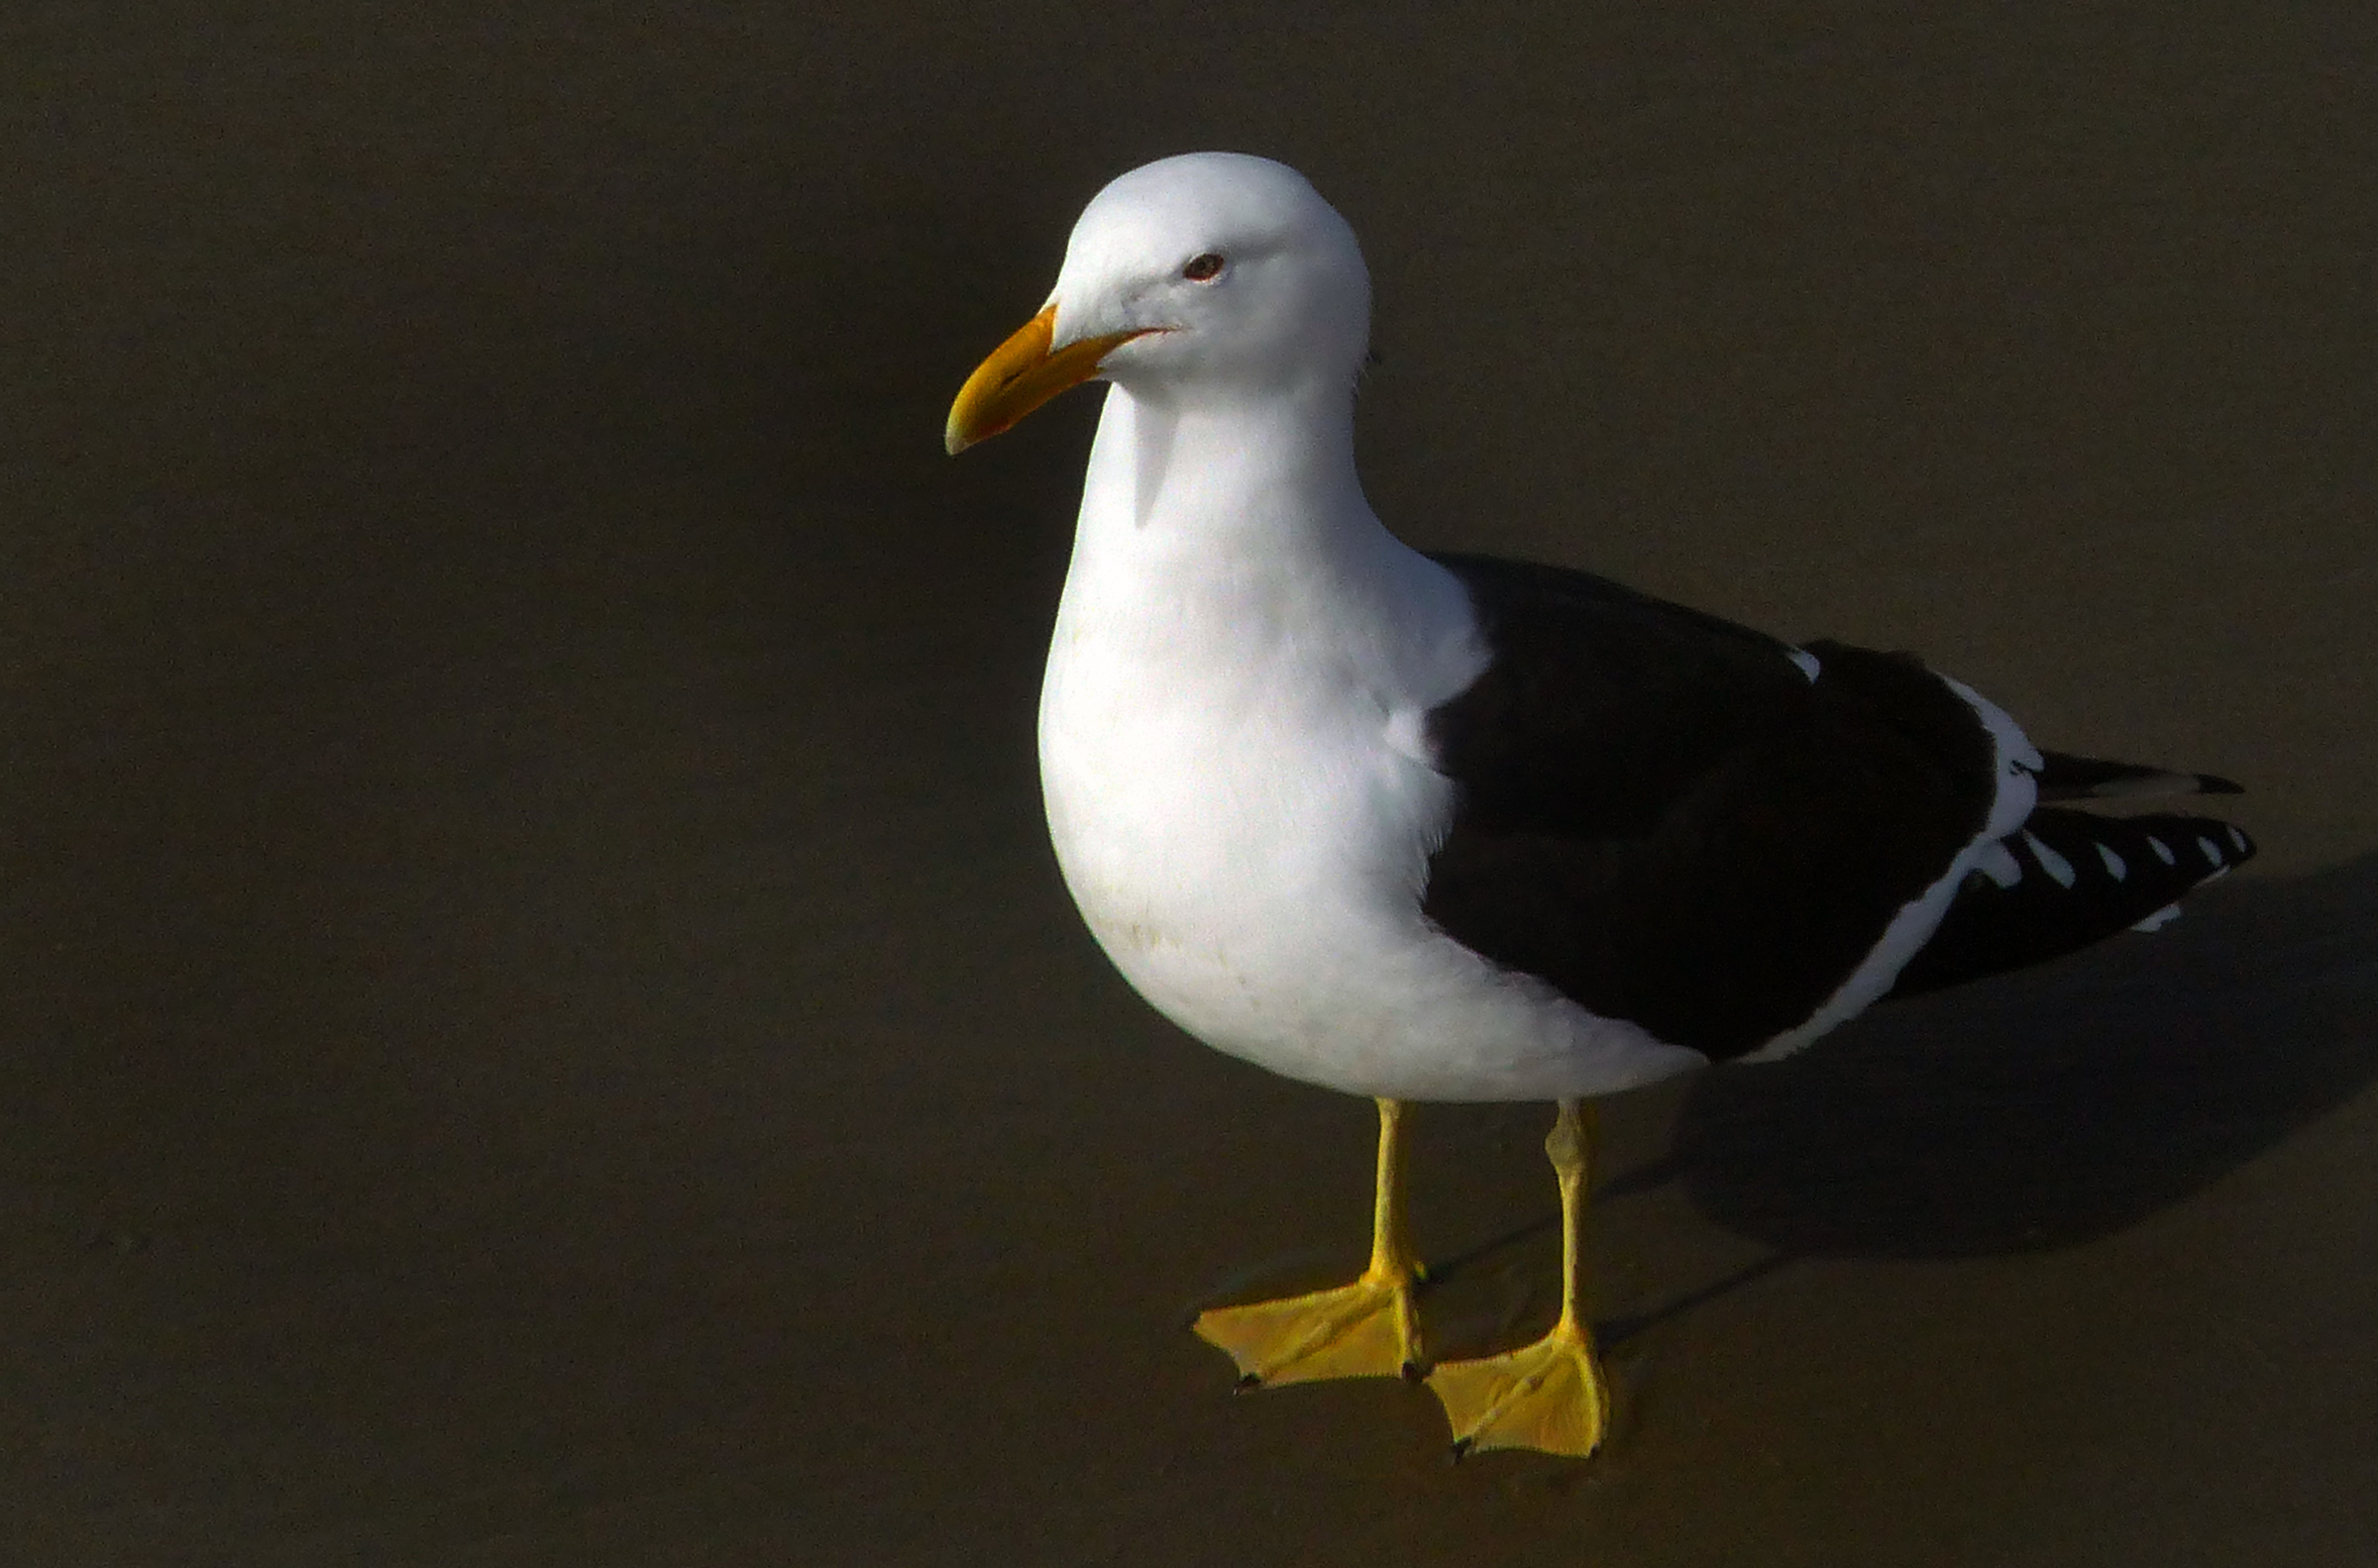
bird, wing, seabird, gull, beak, fauna, publicdomain, seabirds, vertebrate, blackbackedgull, panasonicdmcfz200, blackandwhitebird, yellowfeet, charadriiformes, european herring gull, great black backed gull